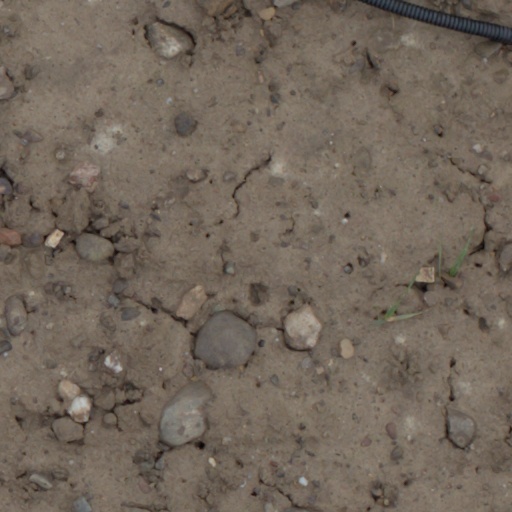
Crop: wheat